Brazil—Netherlands relations

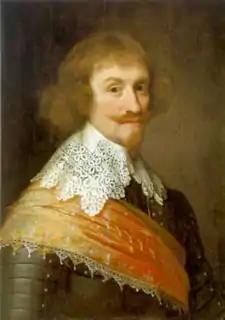
Count Maurice of Nassau, Governor-General of Dutch Brazil

Brazil and the Netherlands share a historical and economic relationship that goes back to the 16th century, when the Dutch financed the establishment of the sugar industry in Northeast Brazil In exchange for their investments, the Dutch received the right to refine and distribute Brazilian sugar in Europe. They distributed it, mainly in France and England.